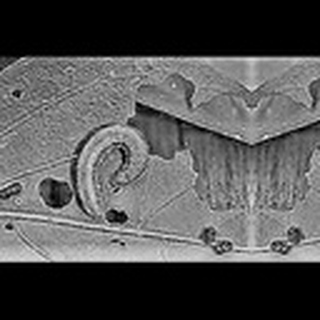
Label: cotton_army_worm